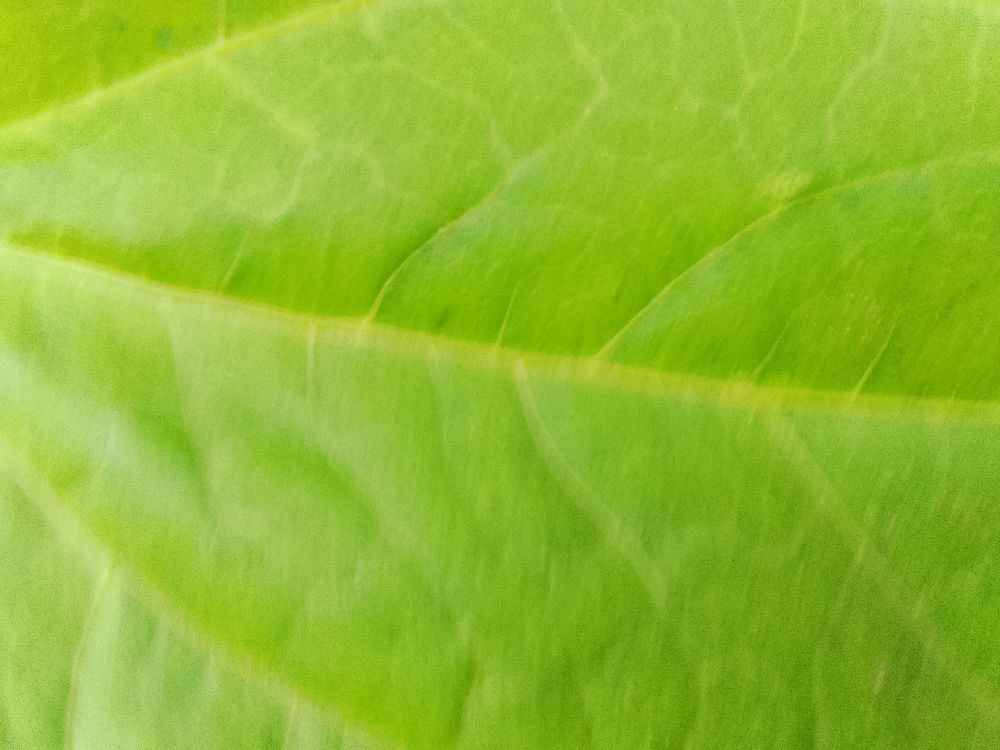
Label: healthy